Boris Prokopič

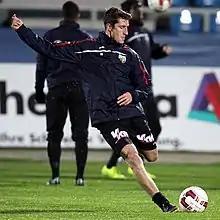
Prokopič in 2014

Boris Prokopič (born 29 March 1988) is a footballer who plays as a midfielder for Brühl in the Swiss third-tier Promotion League. Born in what is now Slovakia, Prokopič was a youth international for Austria.